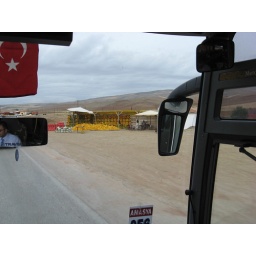
Travelling by bus - melons for sale along the road